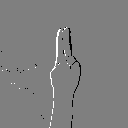
ASL letter: u